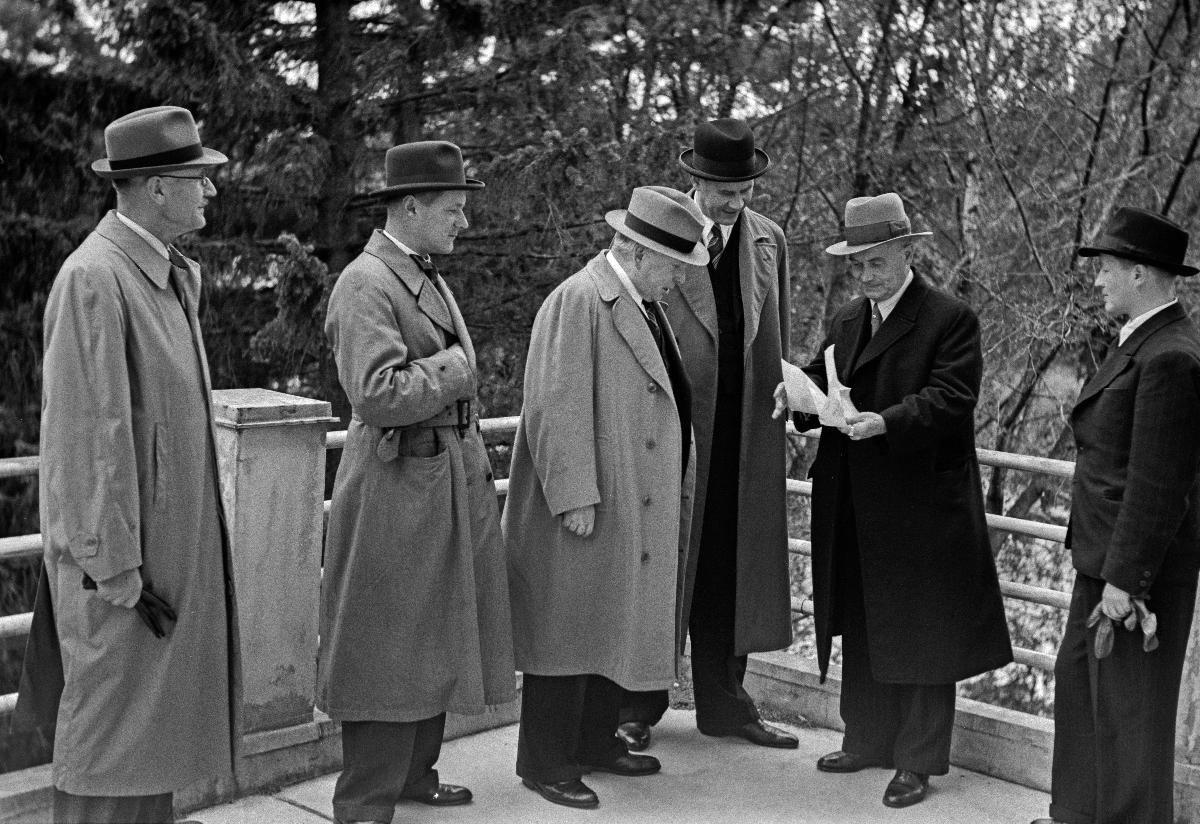
Päätoimittaja Amos Anderson ja ryhmä miehiä Tamminiemessä
Chefredaktör Amos Anderson och en grupp män på Ekudden; Editor-in-Chief Amos Anderson and a group of men at Villa Tamminiemi
sisällön kuvaus: Amos Anderson ja ryhmä miehiä Tamminiemessä, Helsingissä 14.6.1940. content description: Amos Anderson and a group of men at Villa Tamminiemi, Helsinki 14.6.1940. innehållsbeskrivning: Amos Anderson och en grupp män på Ekudden i Helsingfors 14.6.1940.
Kuvaaja: Sundström, Hugo, kuvaaja epävarma
Vuosi: 1940
Paikka: Suomi, Uusimaa, Helsinki; Suomi, Helsinki, Meilahti, Tamminiemi
Aiheet: Anderson, Amos; arkkitehtuuri; rakennukset; miehet; HBL; architecture; buildings; men; arkitektur; byggnader; män